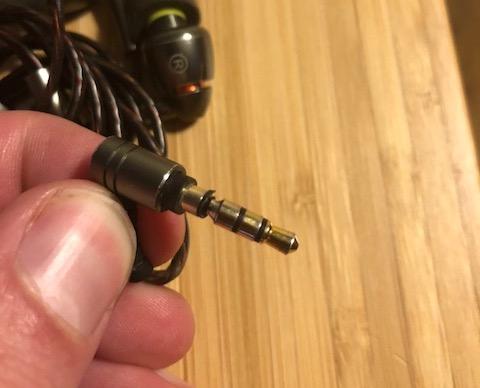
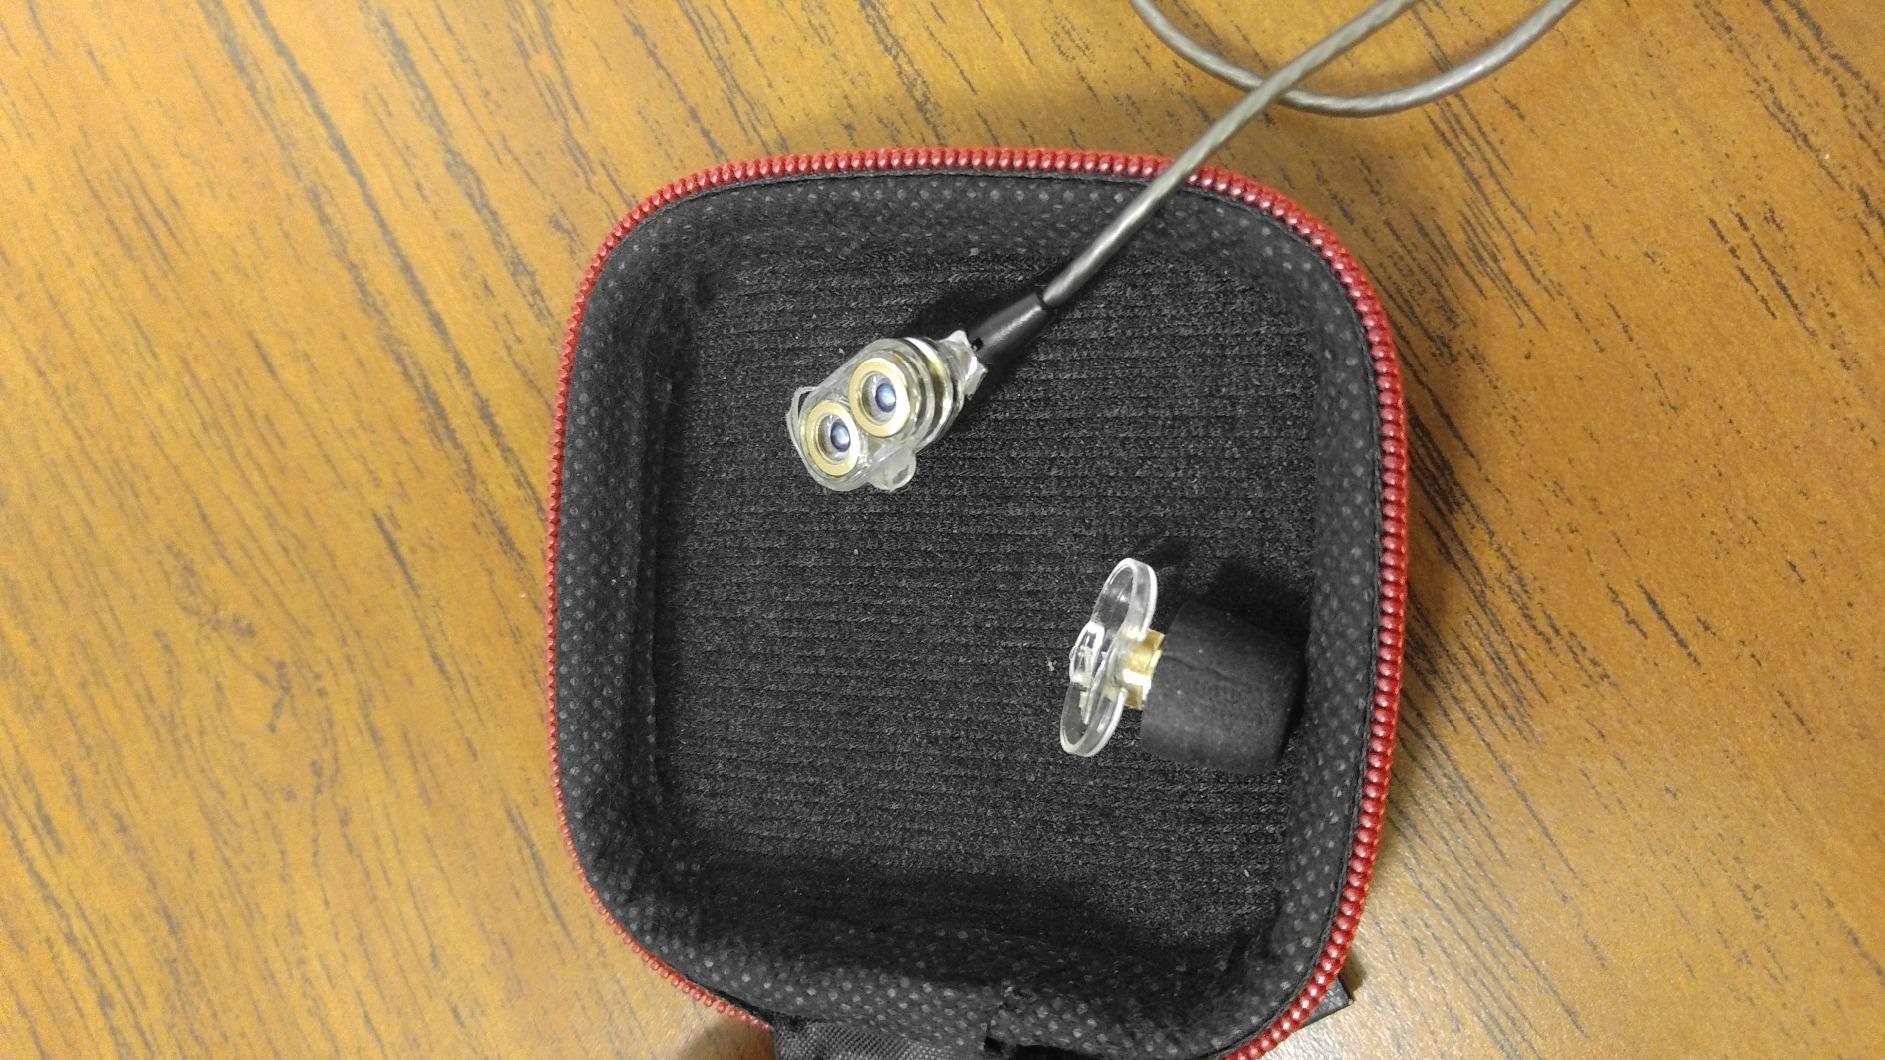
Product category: headphones
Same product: no